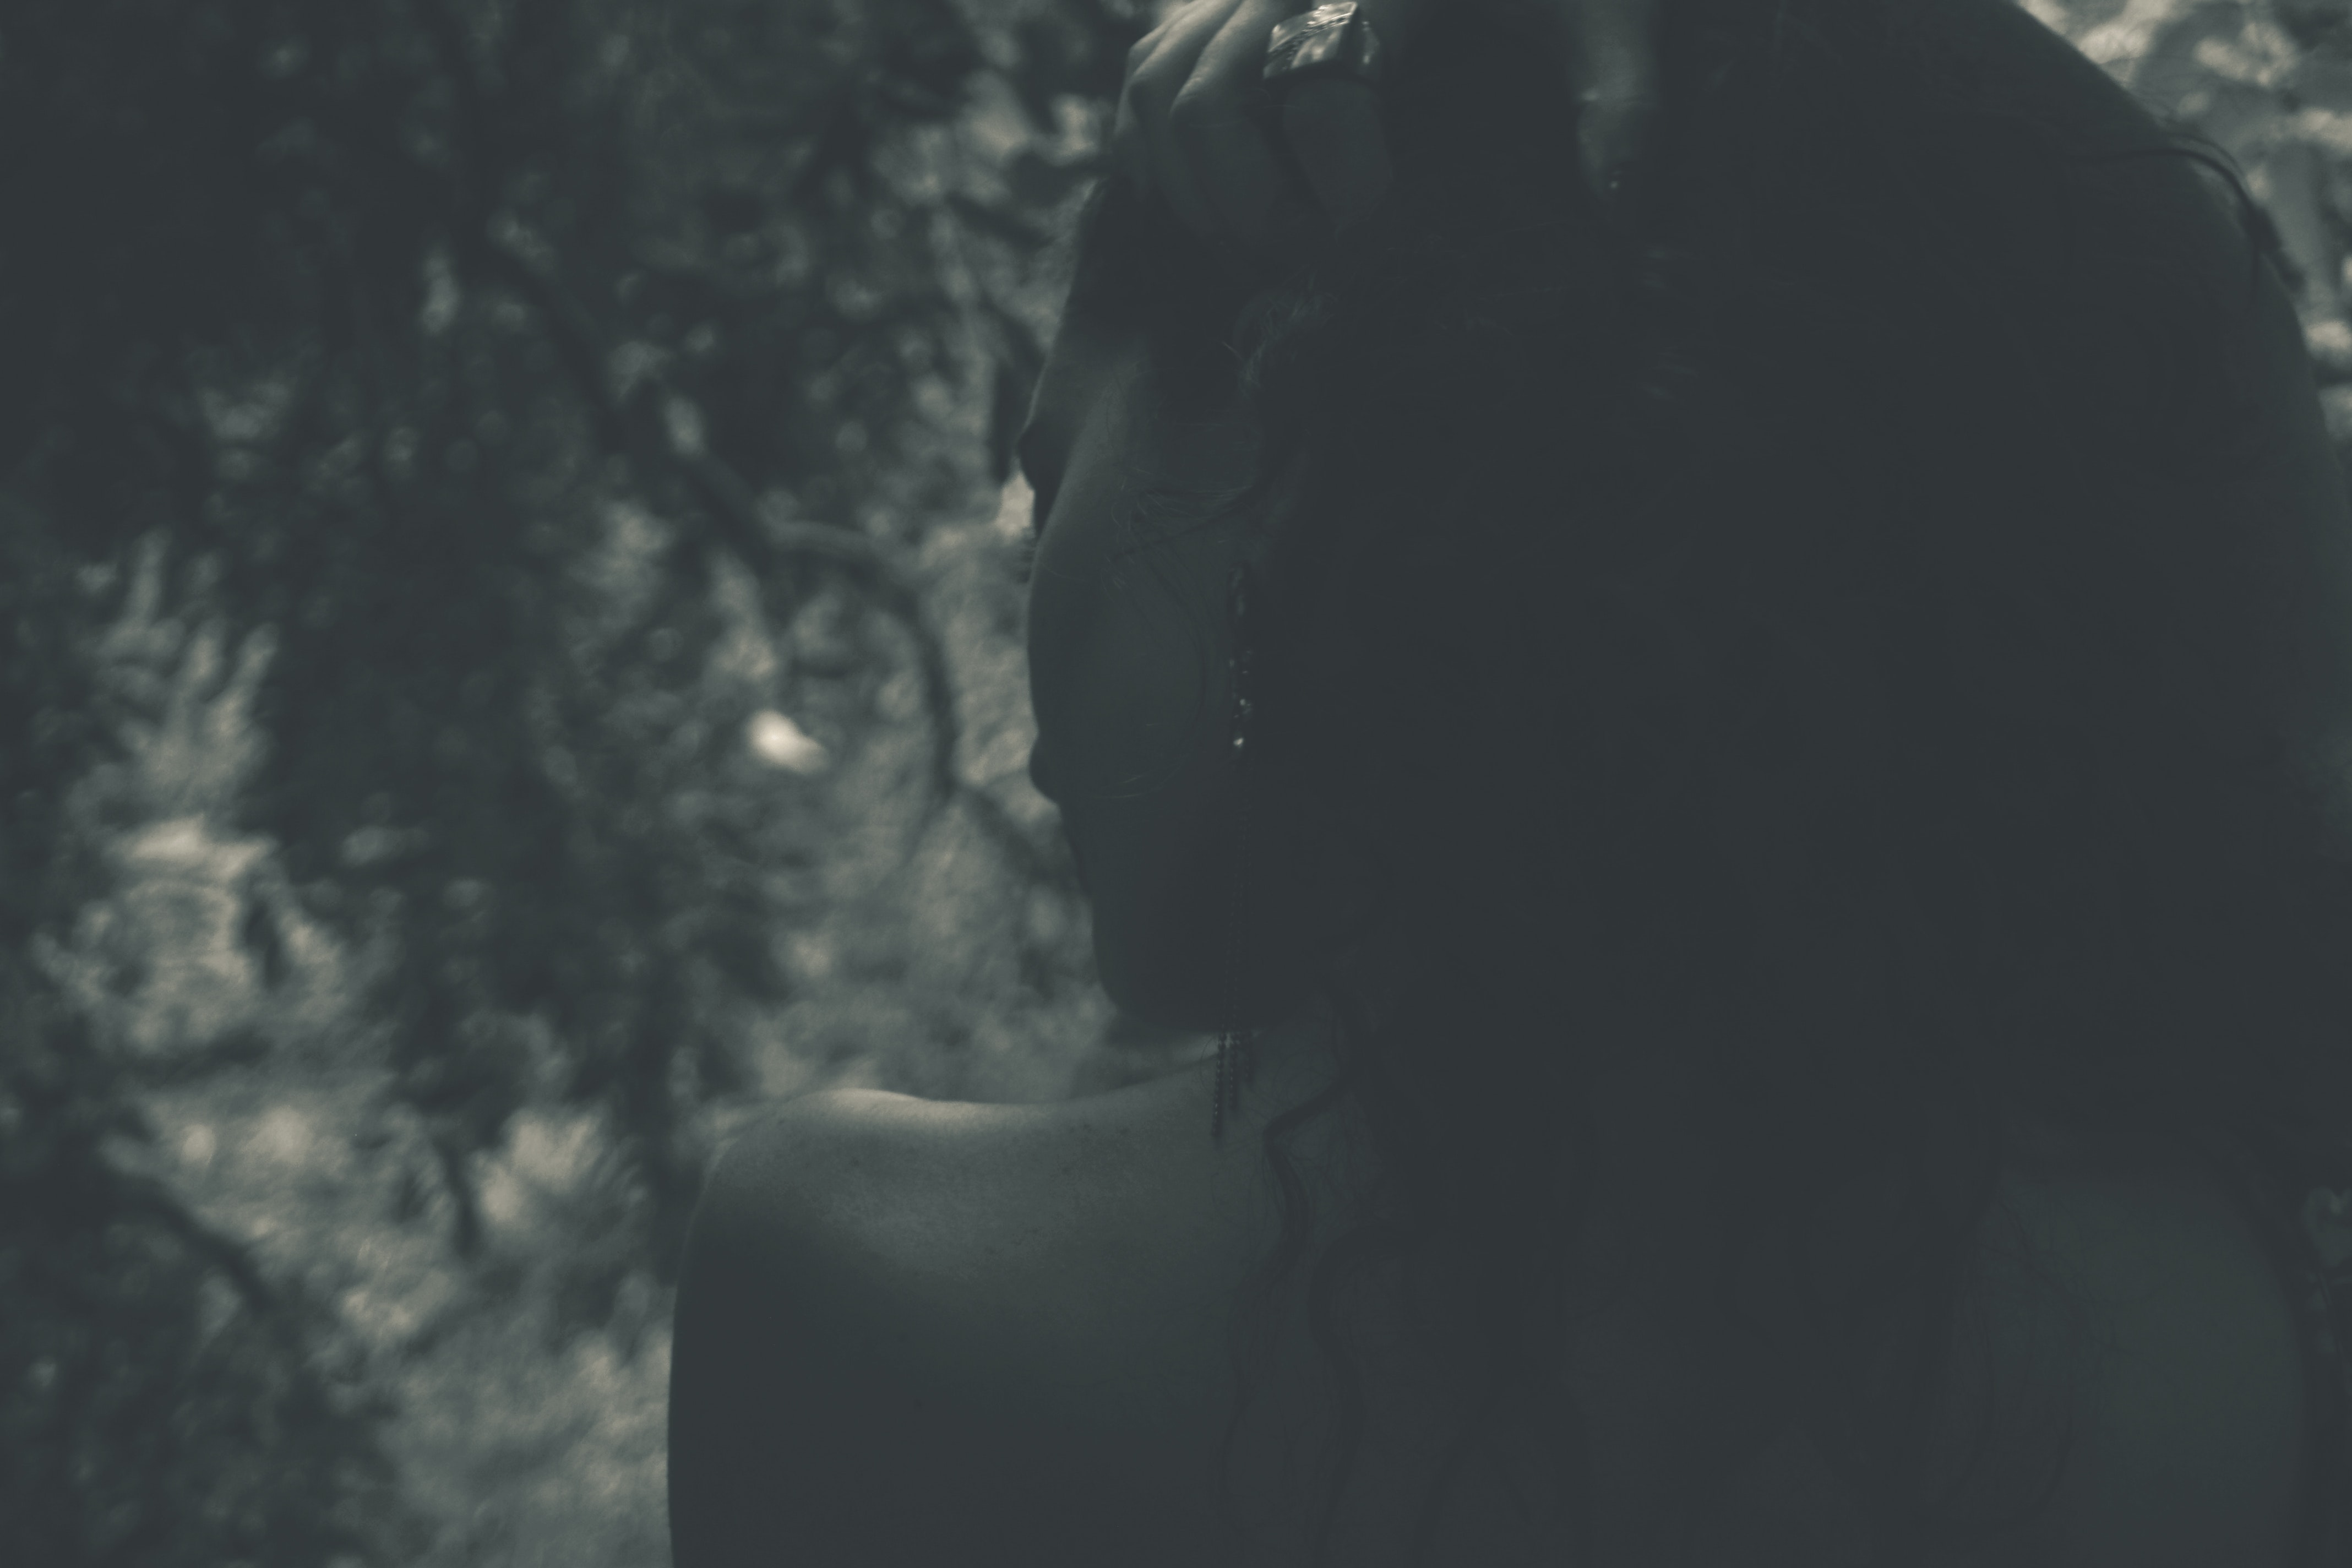
black, sky, atmospheric phenomenon, tree, darkness, water, eye, cloud, photography, sunlight, backlighting, black hair, black and white, mouth, portrait, forest, plant